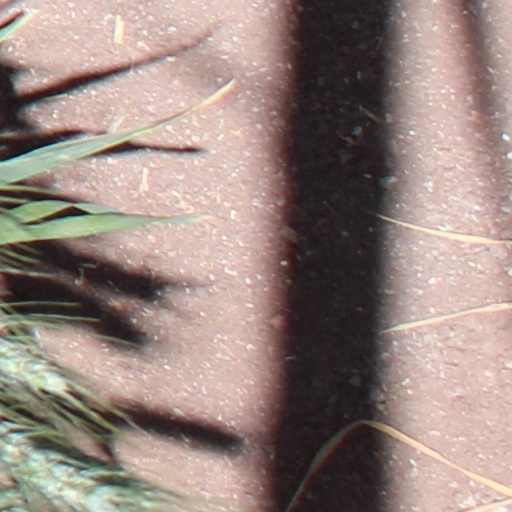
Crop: wheat